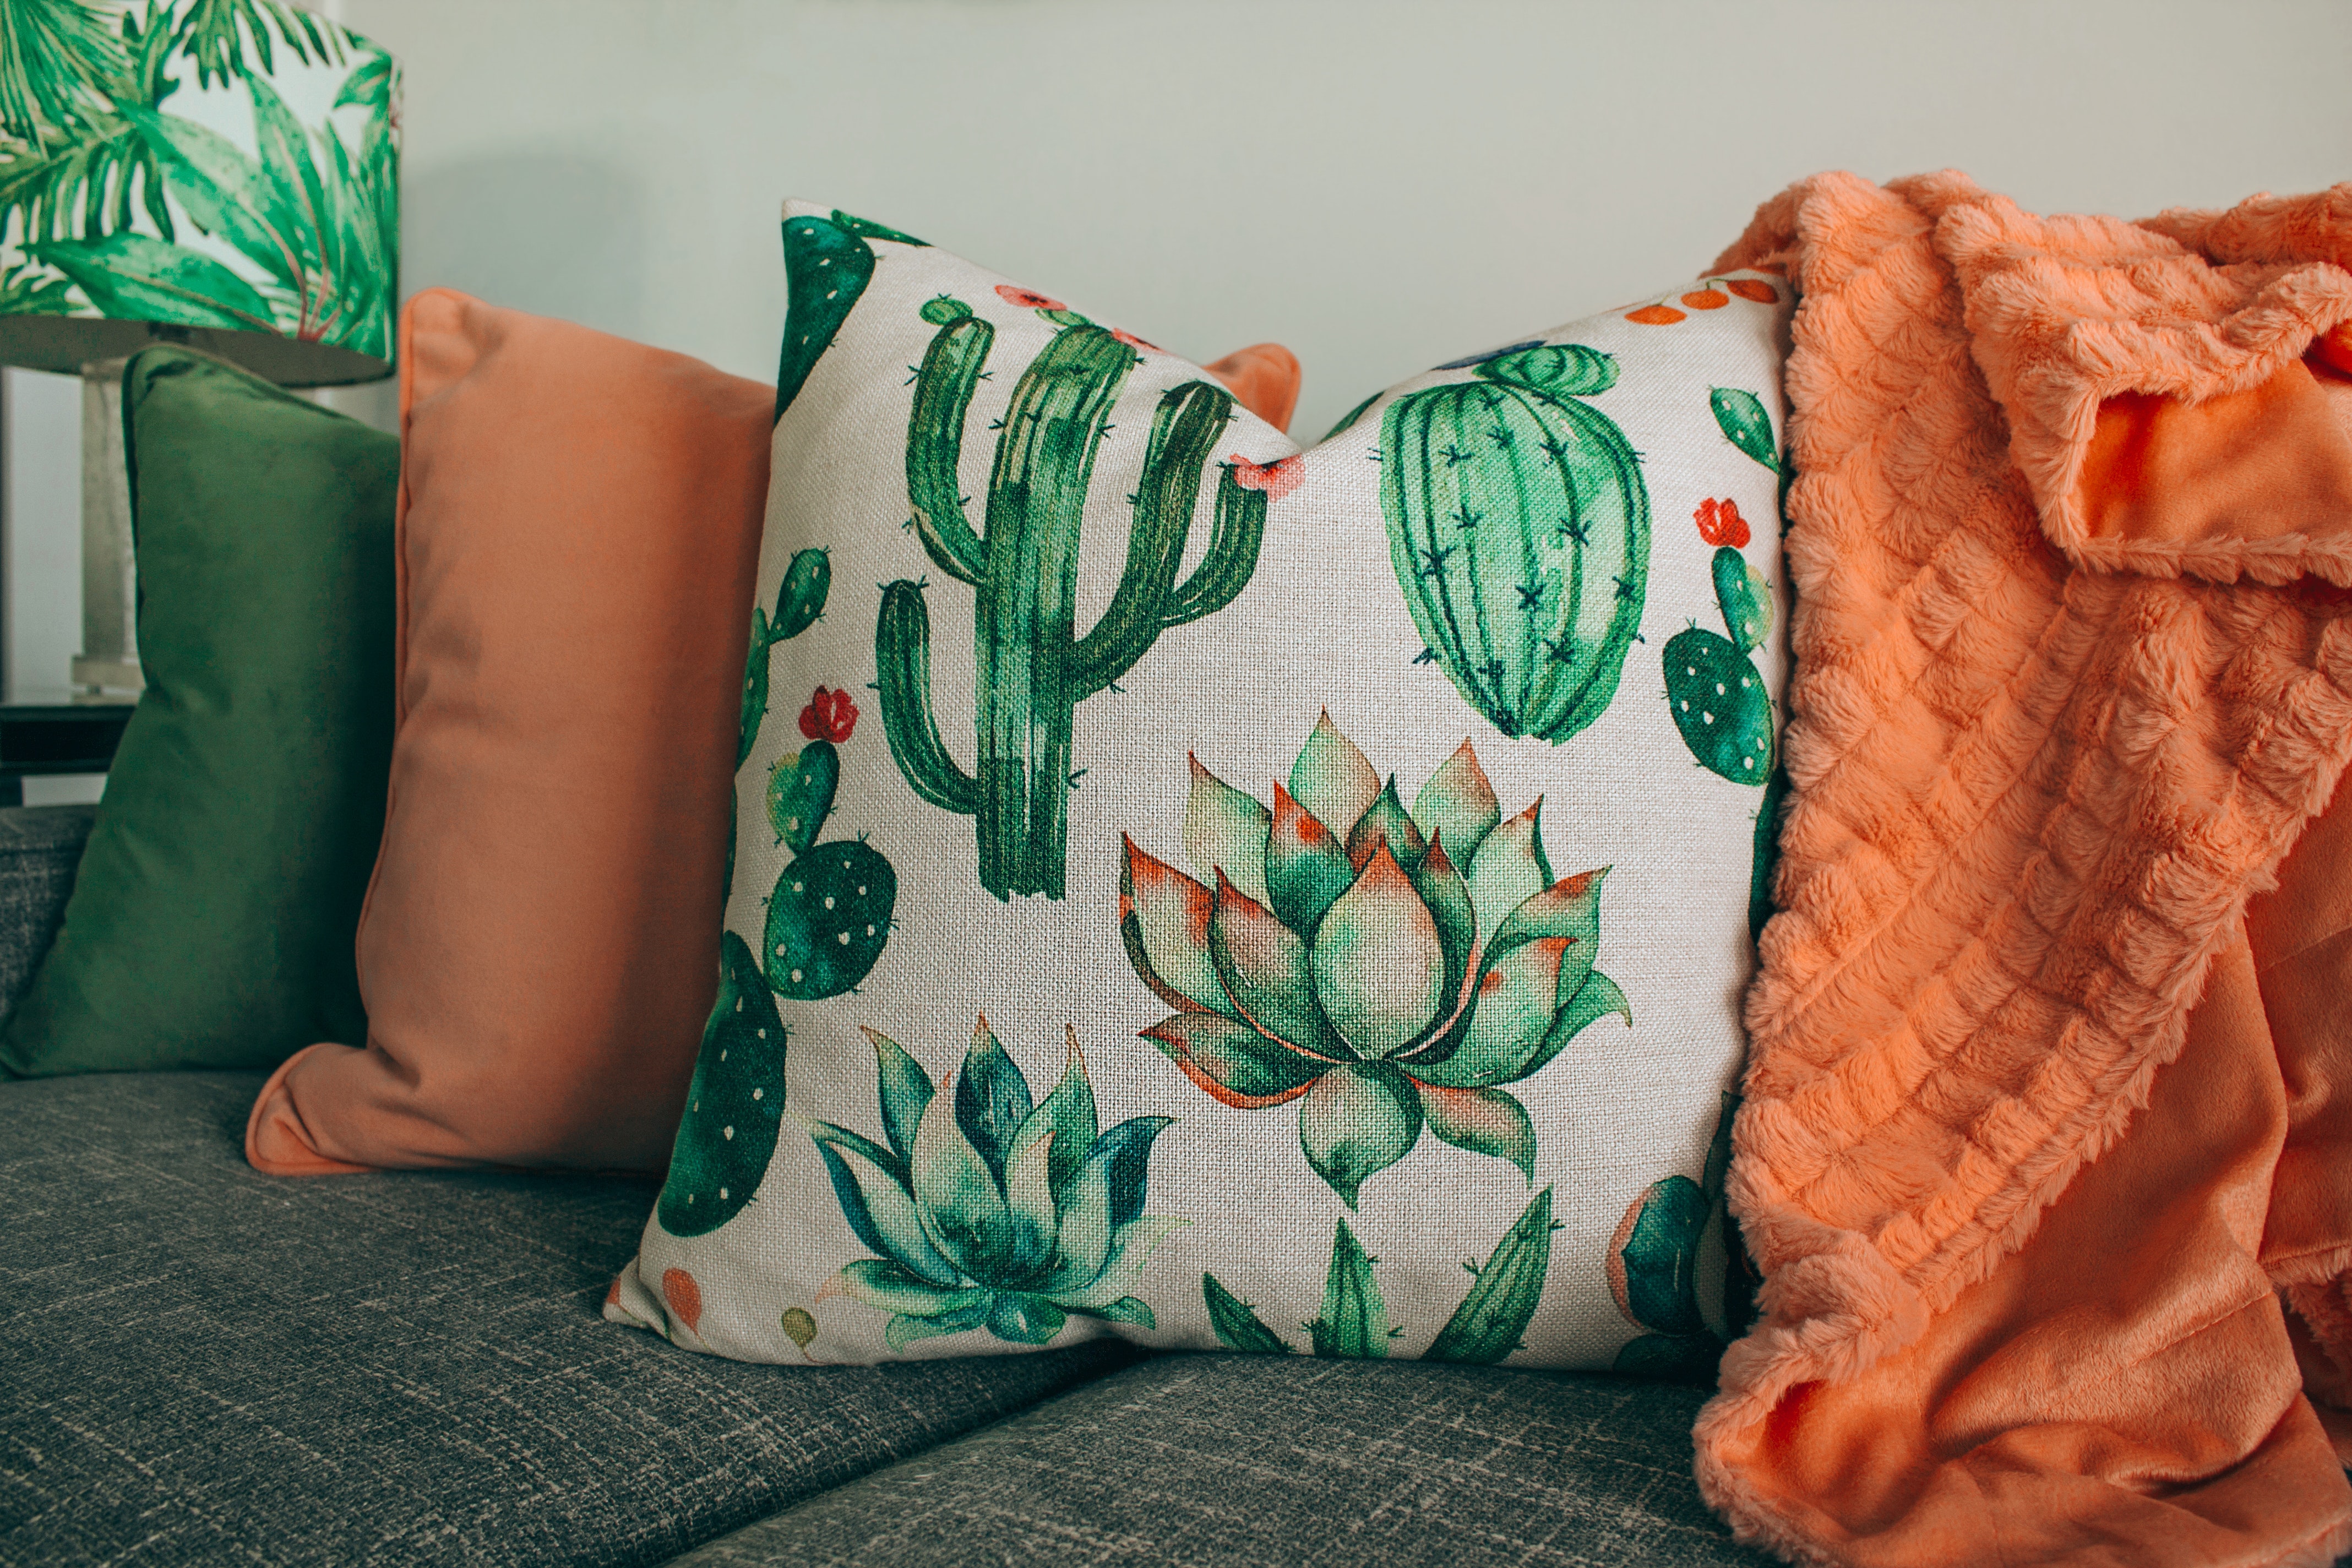
green, pillow, throw pillow, cushion, furniture, leaf, textile, linens, home accessories, plant, pattern, bedding, art, interior design